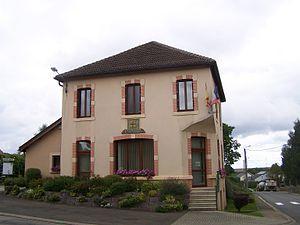
Actuelle mairie de Chénières
Chénières est une commune française située dans le département de Meurthe-et-Moselle, en région Grand Est.